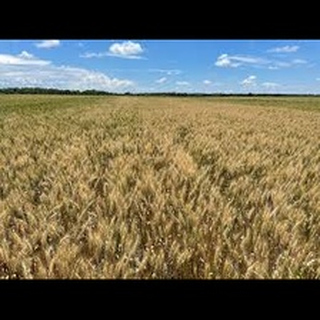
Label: wheat_common_root_rot